1835 Philadelphia general strike

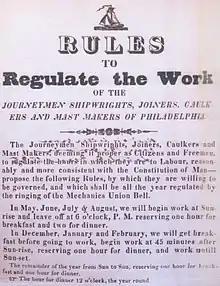

Influenced by events in Boston, unskilled Irish workers on the Schuylkill River coal wharves the same year went on strike for a ten-hour day. Three hundred workers marched on the coal wharves. They were led by a worker with a sword who threatened death to anyone who crossed the picket line and unloaded coal from the 75 vessels waiting in the water. The coal heavers were soon joined by workers from many other trades, including leather dressers, printers, carpenters, bricklayers, masons, house painters, bakers, and city employees.